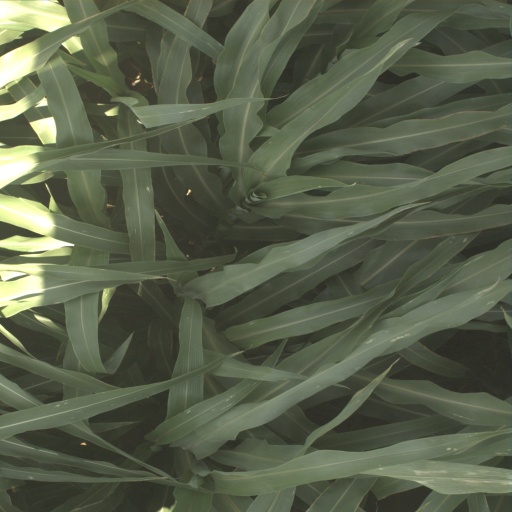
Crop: sorghum